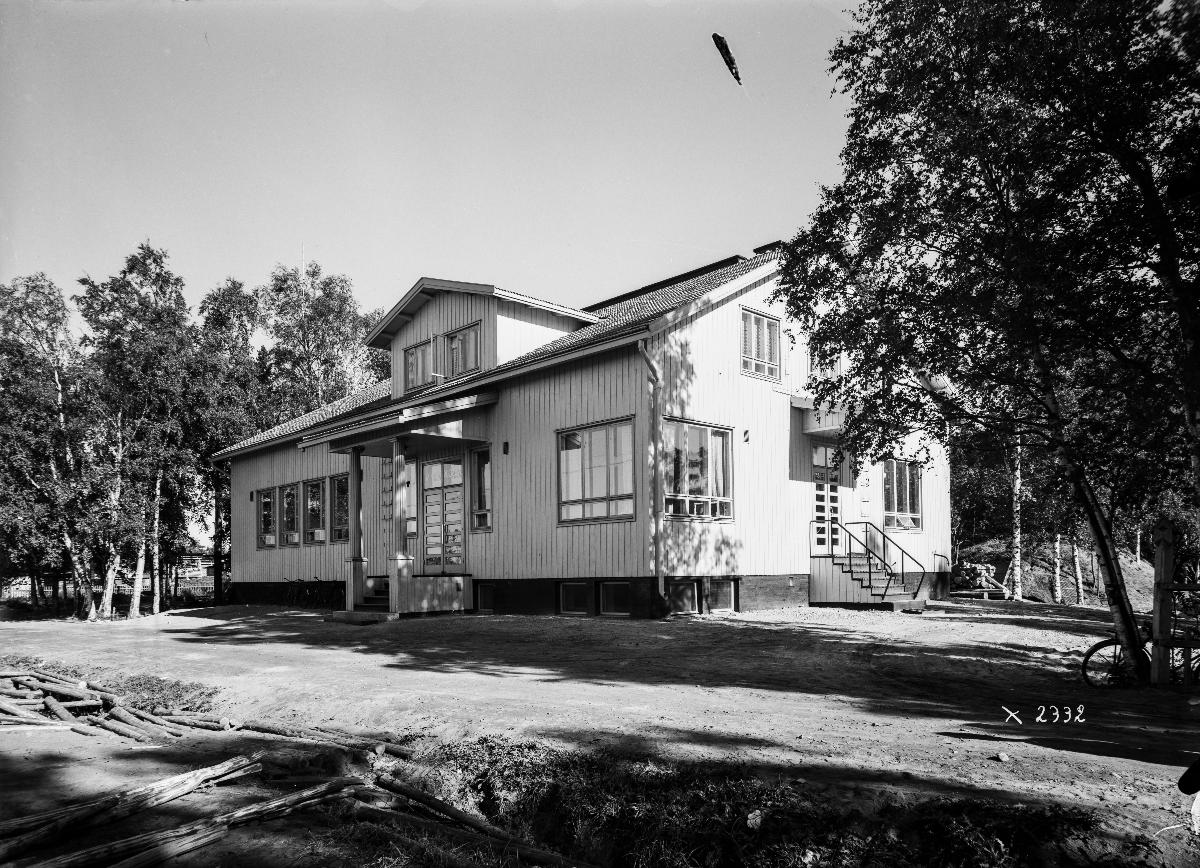
Rakennus
A building
sisällön kuvaus: Puurakennus, josta ei tarkempia tietoja. content description: A wooden building in Finland.
Vuosi: 1939
Paikka: Suomi
Aiheet: ulkokuva; puurakennukset; wooden buildings; träbyggnader